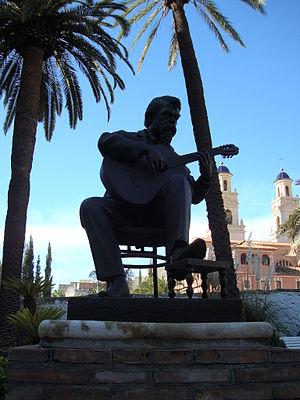
Francisco Tárrega est un guitariste et un compositeur espagnol. Il a été l'un des guitaristes les plus influents dans le monde et il est considéré comme le père de la guitare classique moderne.